Indian locomotive class WDM-4

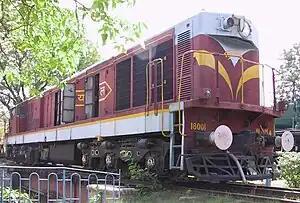
Preserved loco at National Rail Museum, New Delhi

The Indian locomotive class WDM-4 is a class of diesel–electric locomotive that was developed in 1962 by Electro-Motive Diesel for Indian Railways. The model name stands for broad gauge (W), Diesel (D), Mixed traffic (M) engine, 4th generation (4). They entered service in 1962. A total of 72 WDM-4 locomotives were built between 1961 and 1962.